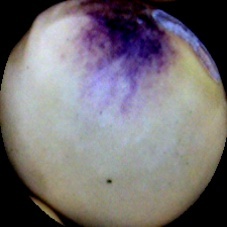
Label: Spotted